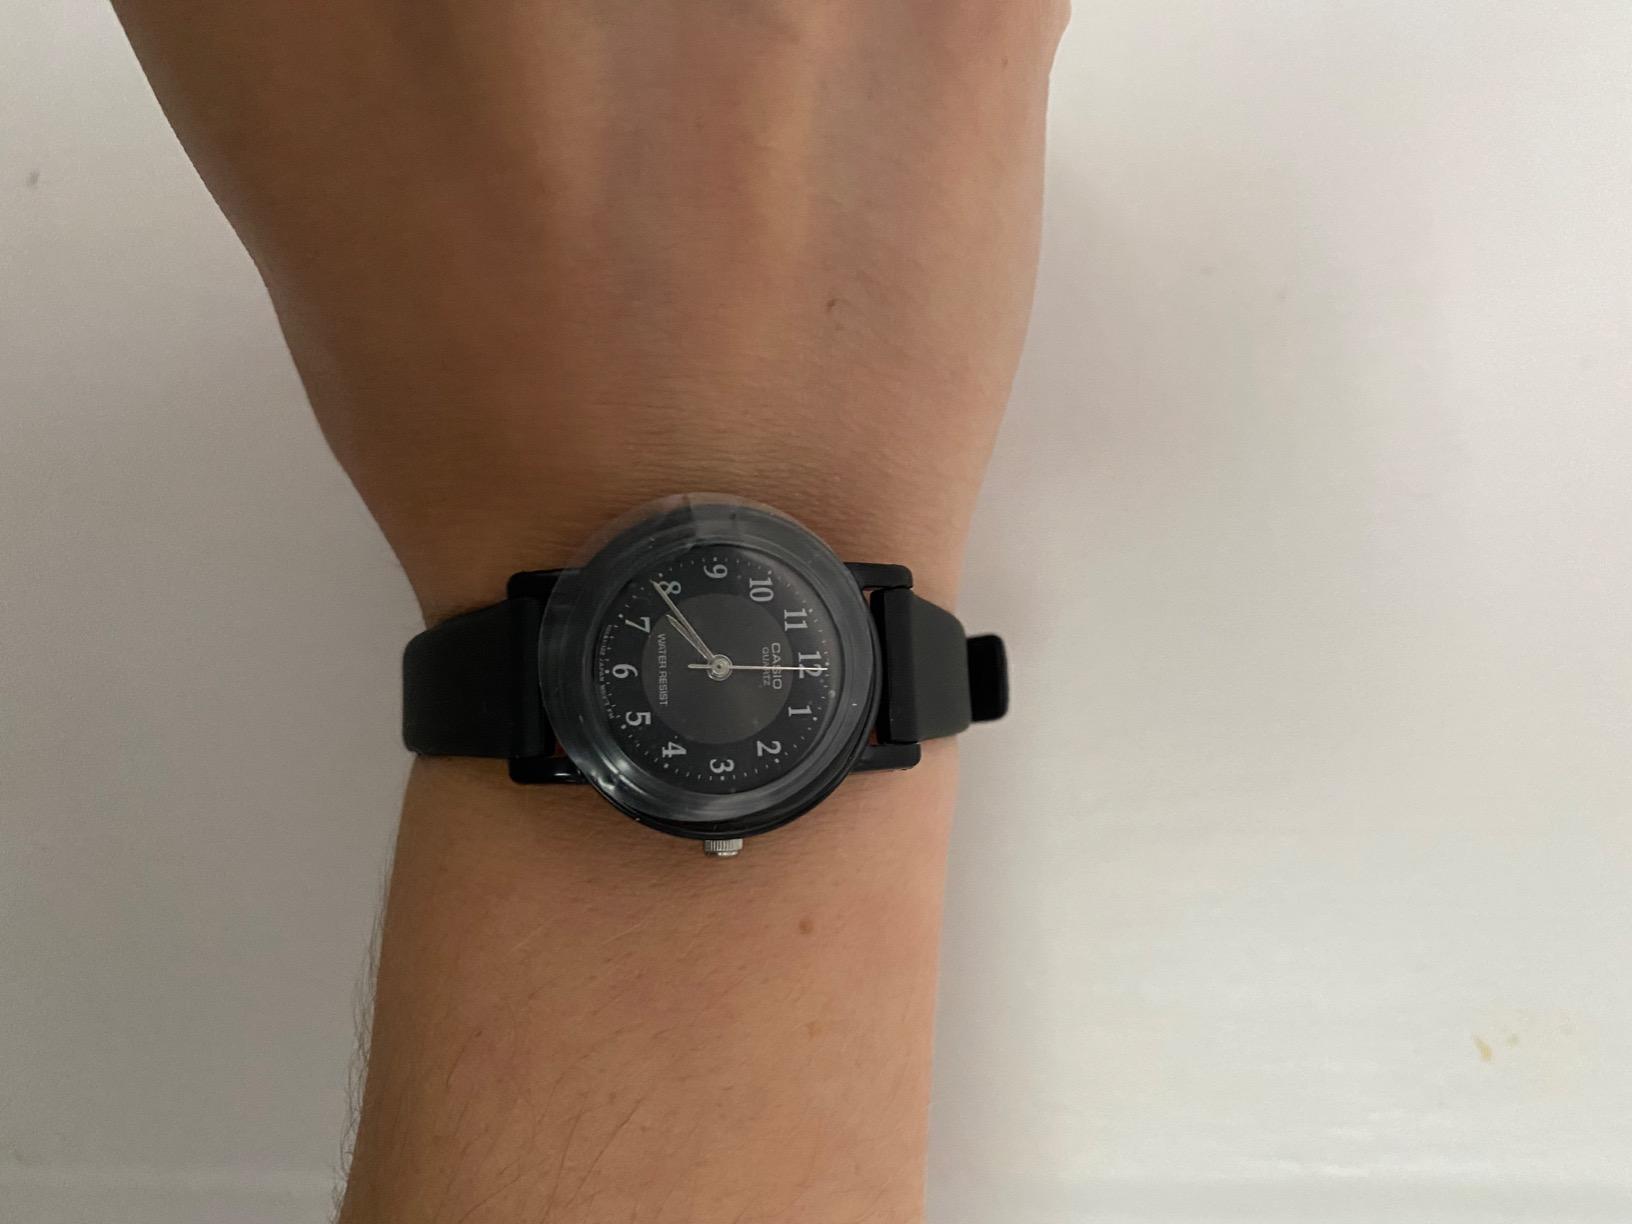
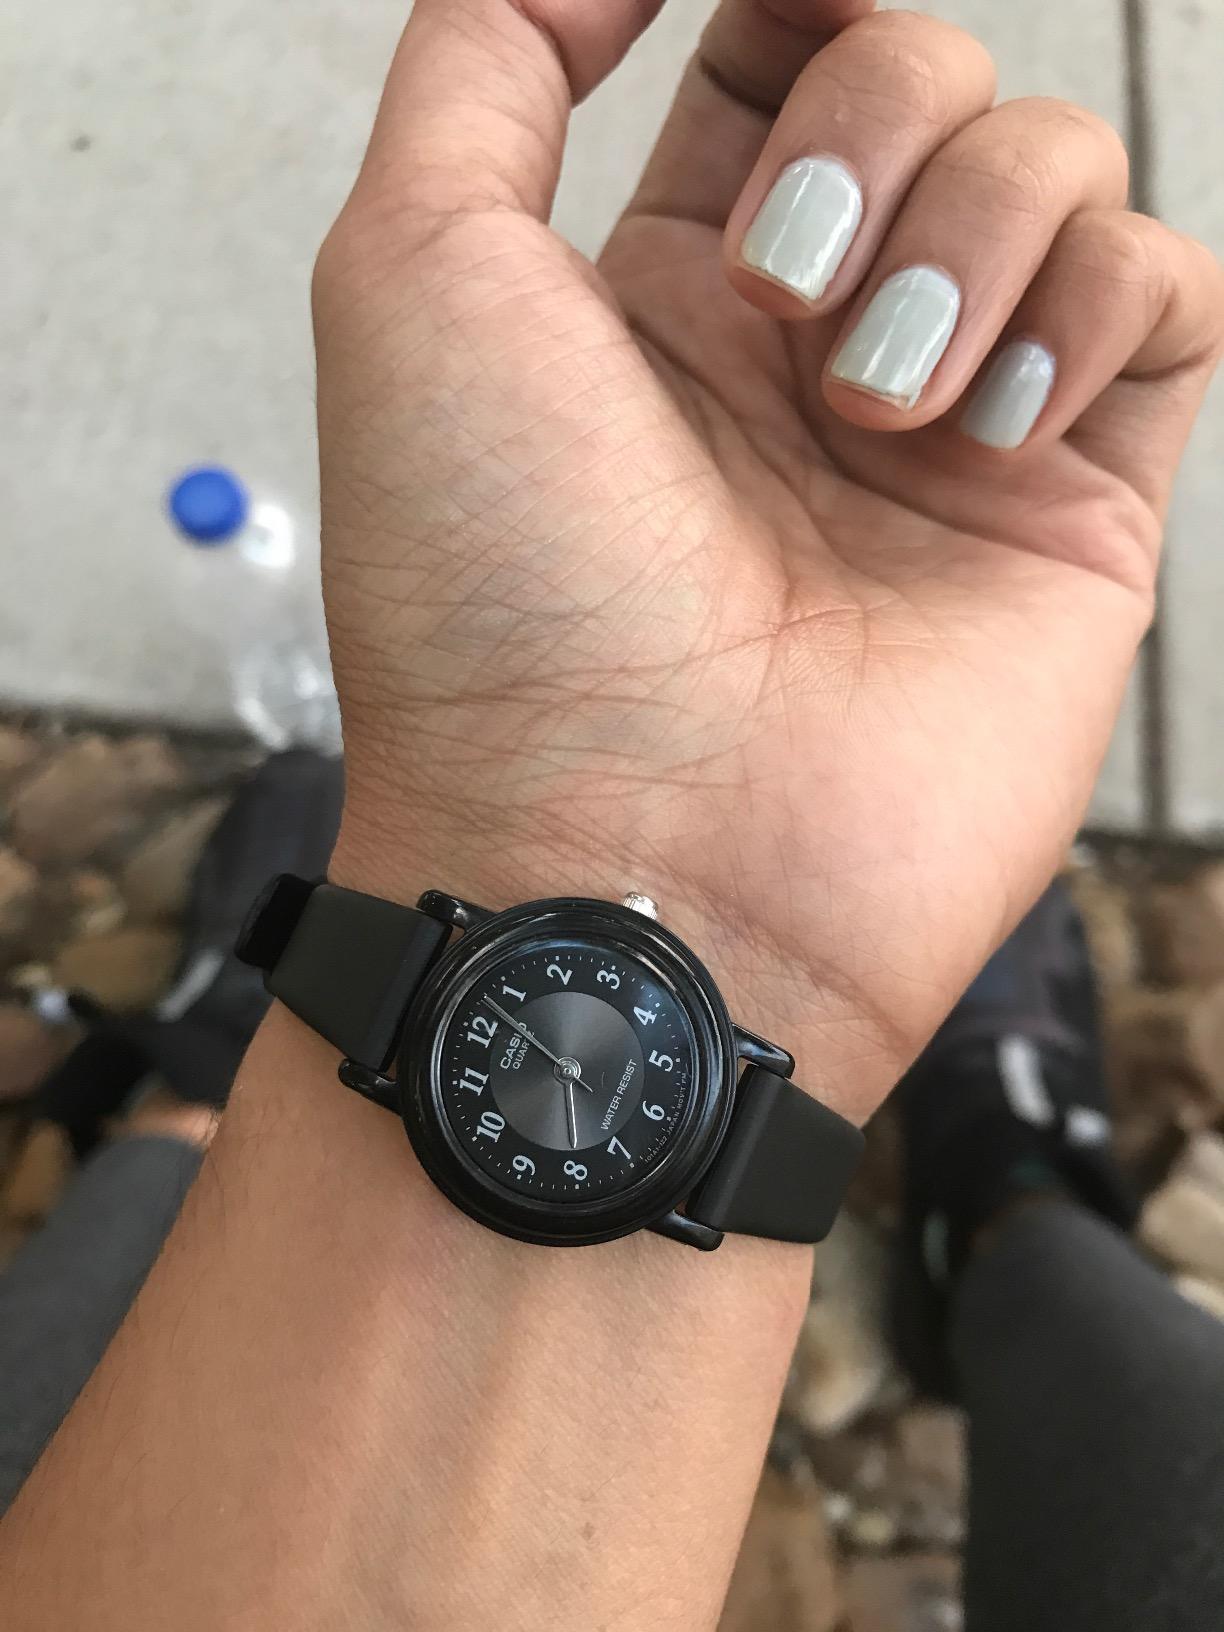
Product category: accessories_watch
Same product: yes